Sophie Devine

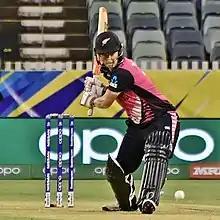
Devine batting for New Zealand during the 2020 ICC Women's T20 World Cup

Devine was selected for the New Zealand women's national cricket team, the White Ferns, at age 17 and became one of the youngest-ever members of the team. She was in a home economics class at Tawa College when the White Ferns coach, Steve Jenkin, gave her the news.